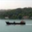
Label: ship